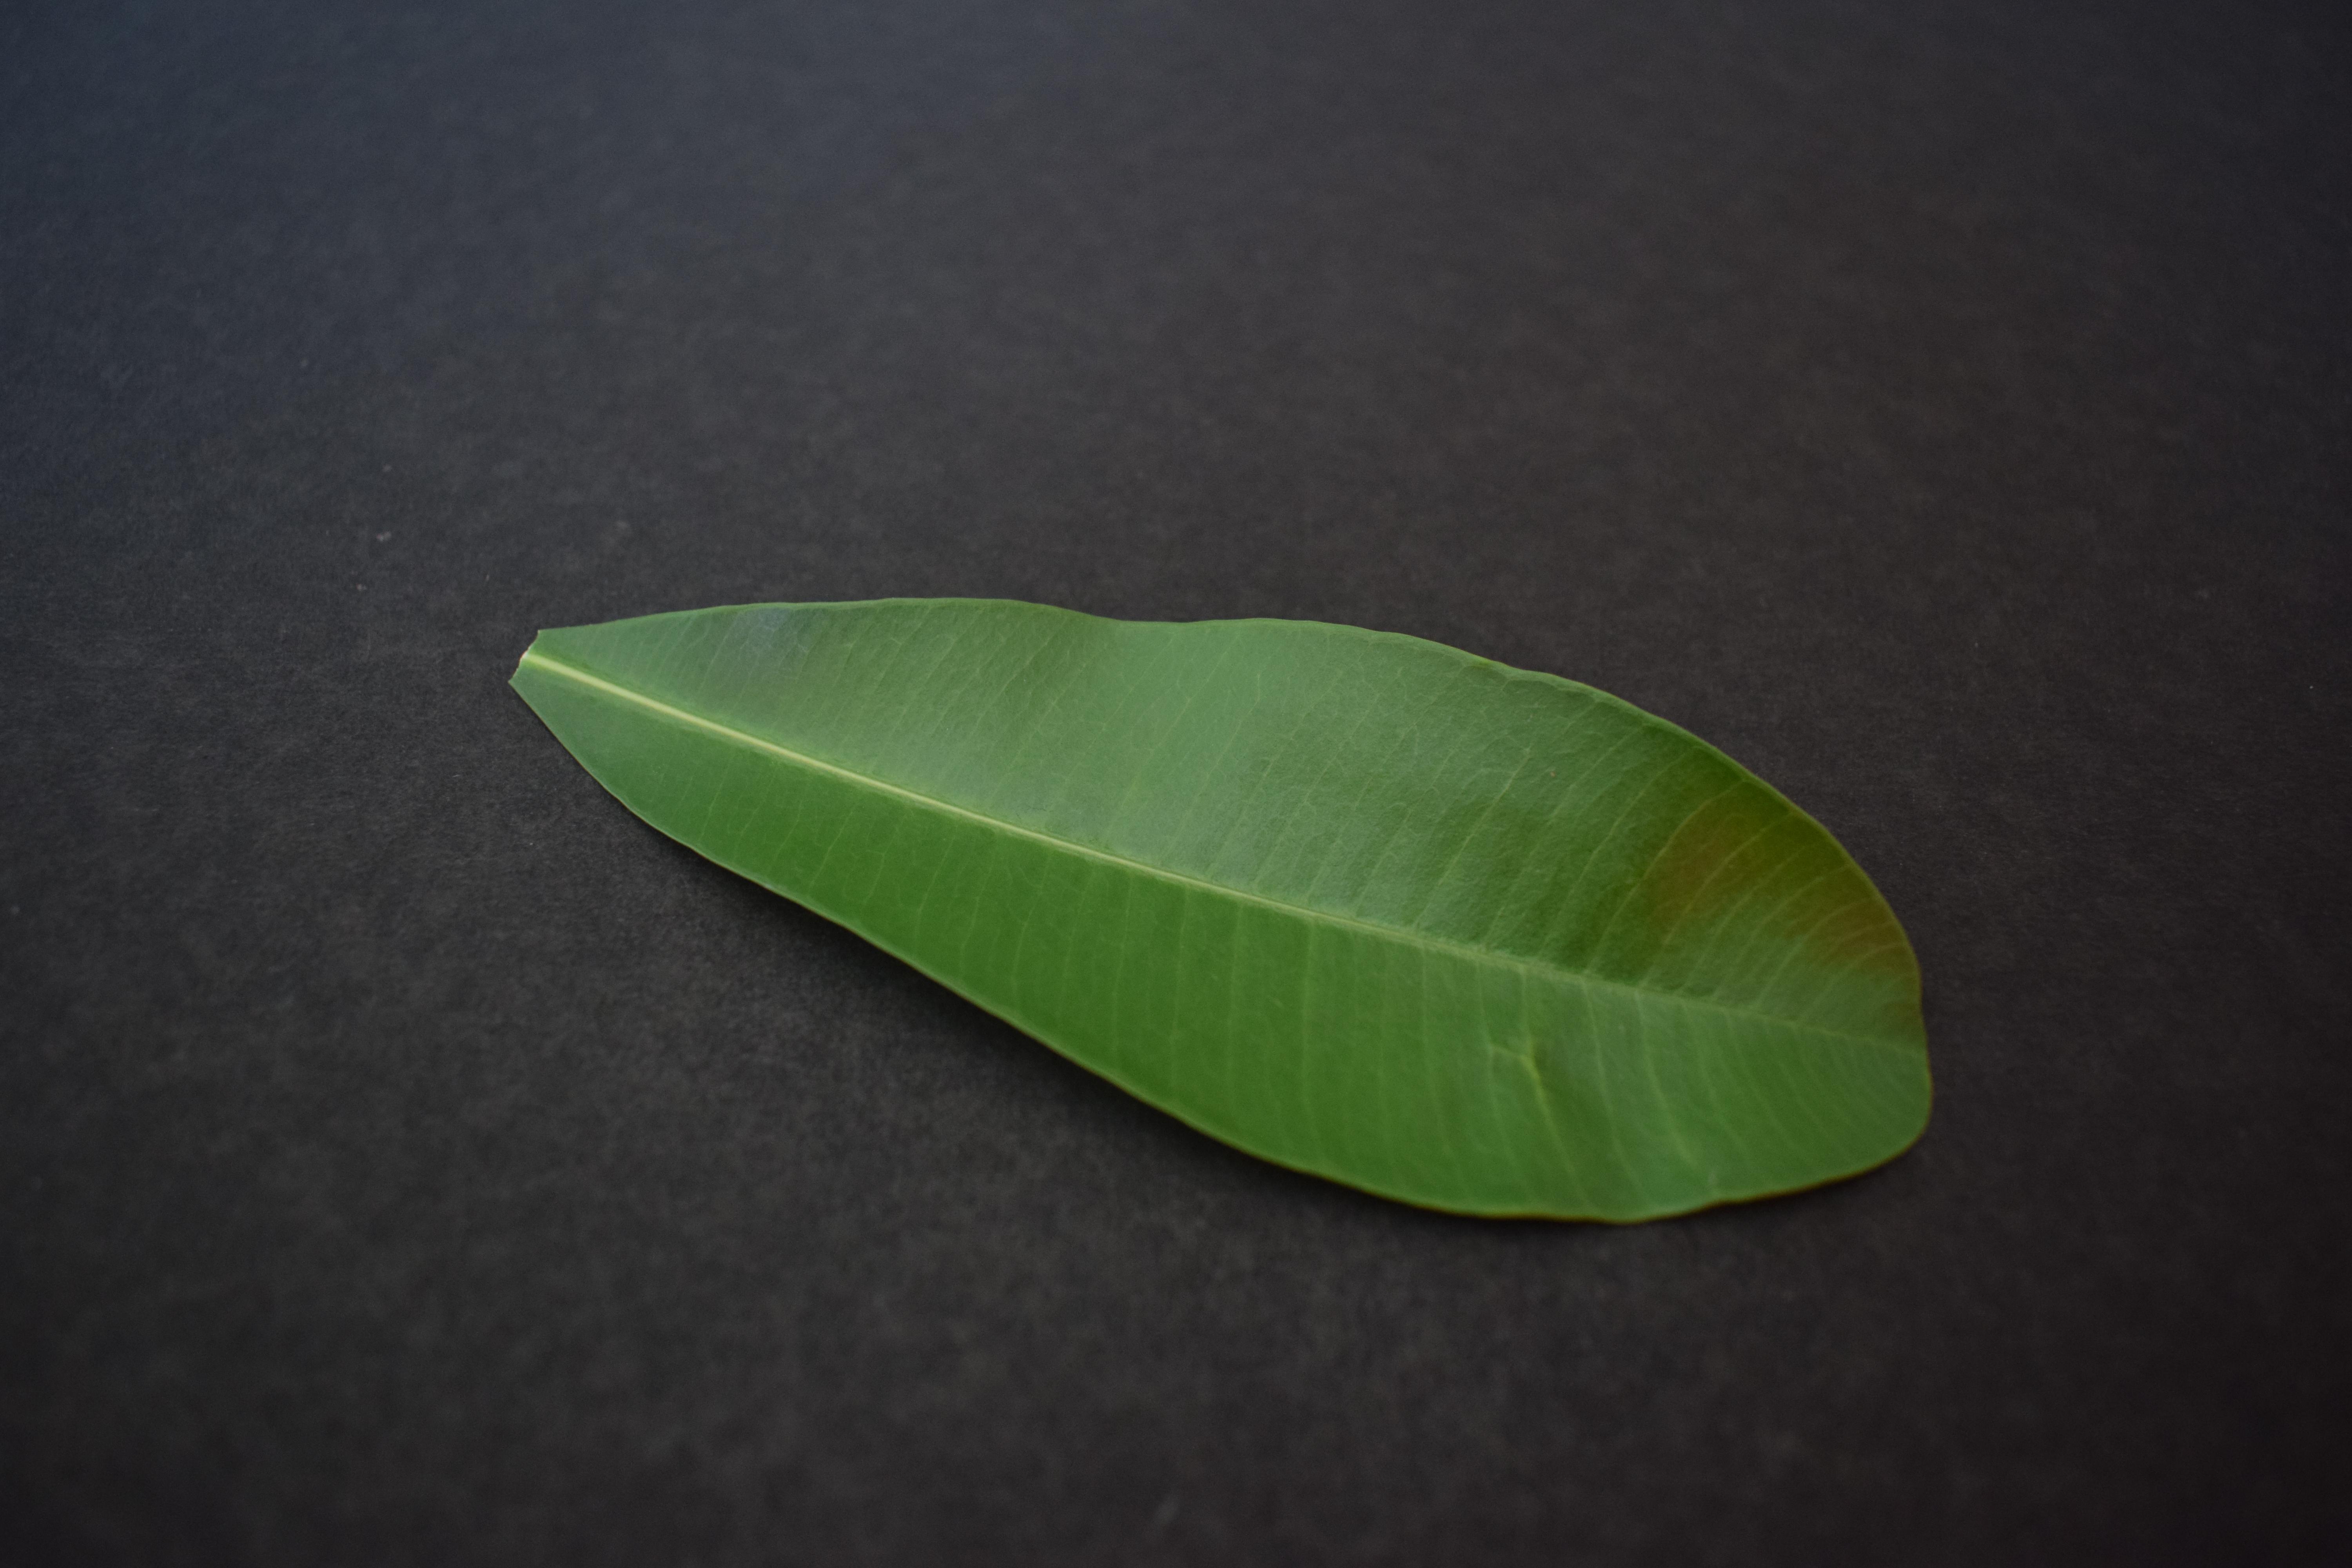
Plant species: Alstonia Scholaris